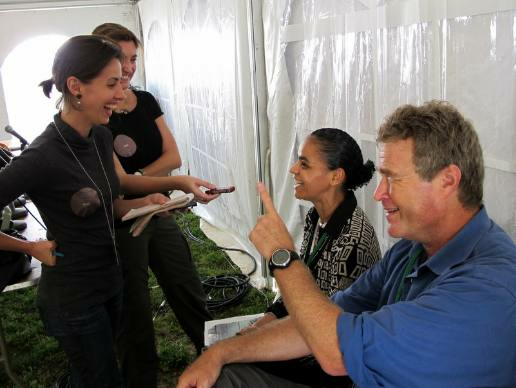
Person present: Yes